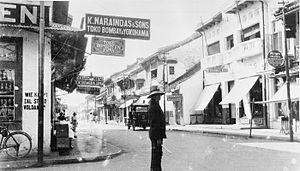
Les Indonésiens d'origine indienne sont une des minorités « allogènes » reconnues comme telles dans le pays, aux côtés de ceux d'origine arabe et chinoise.